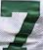
Number: 7